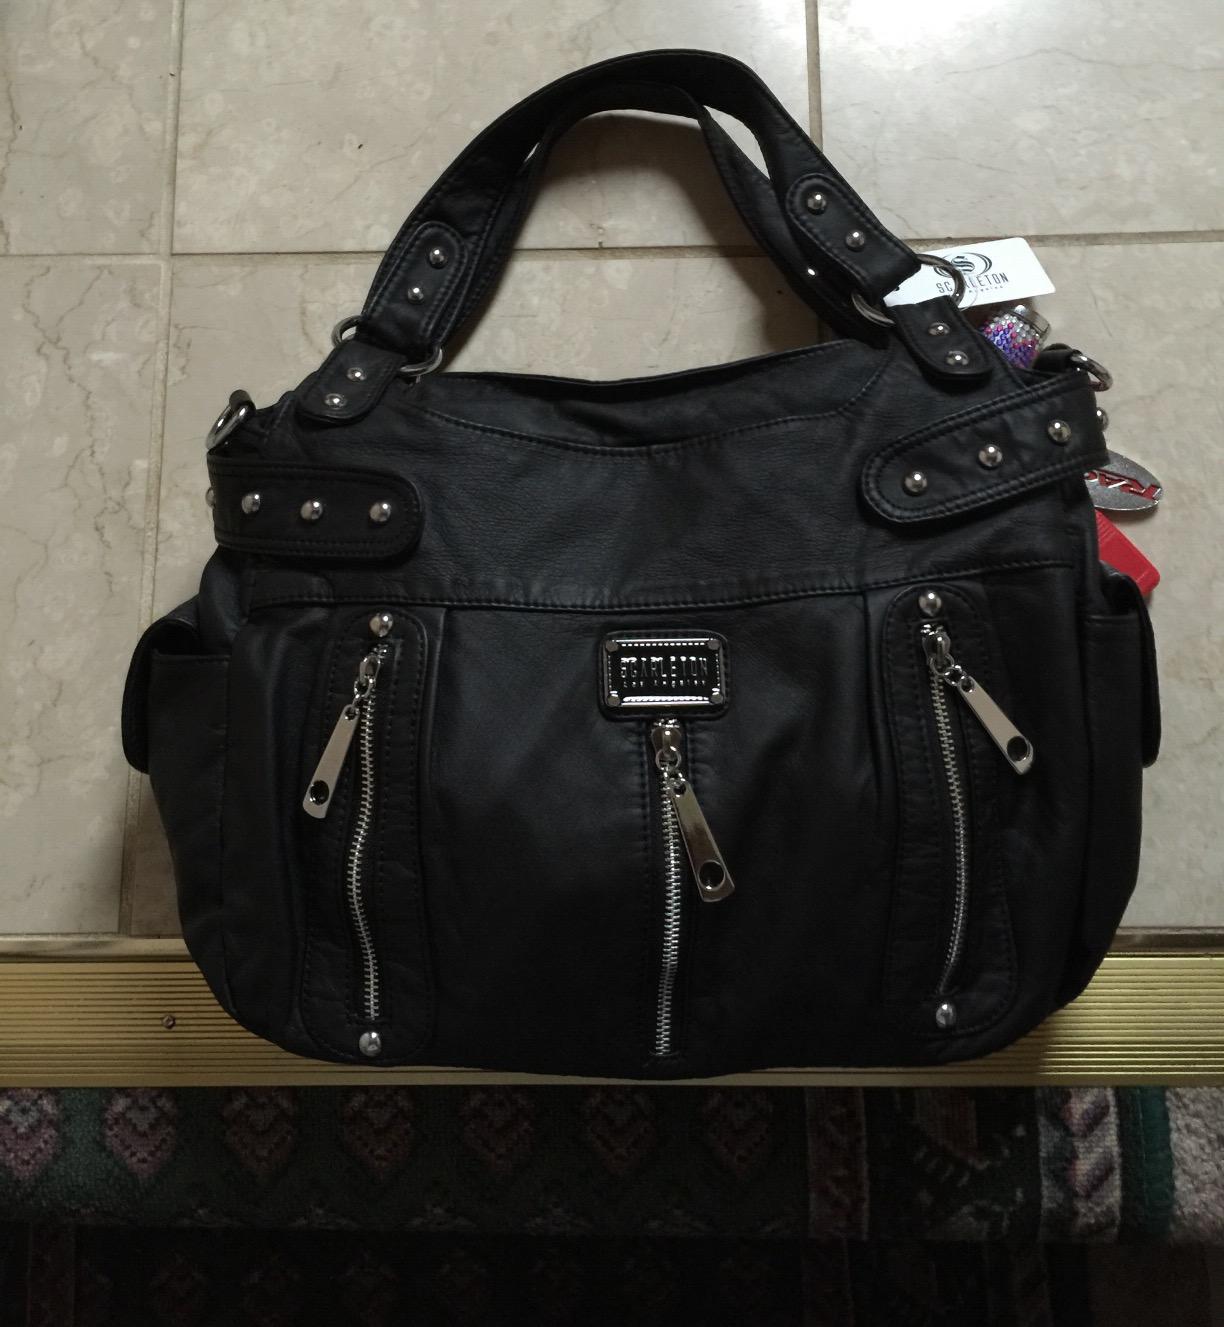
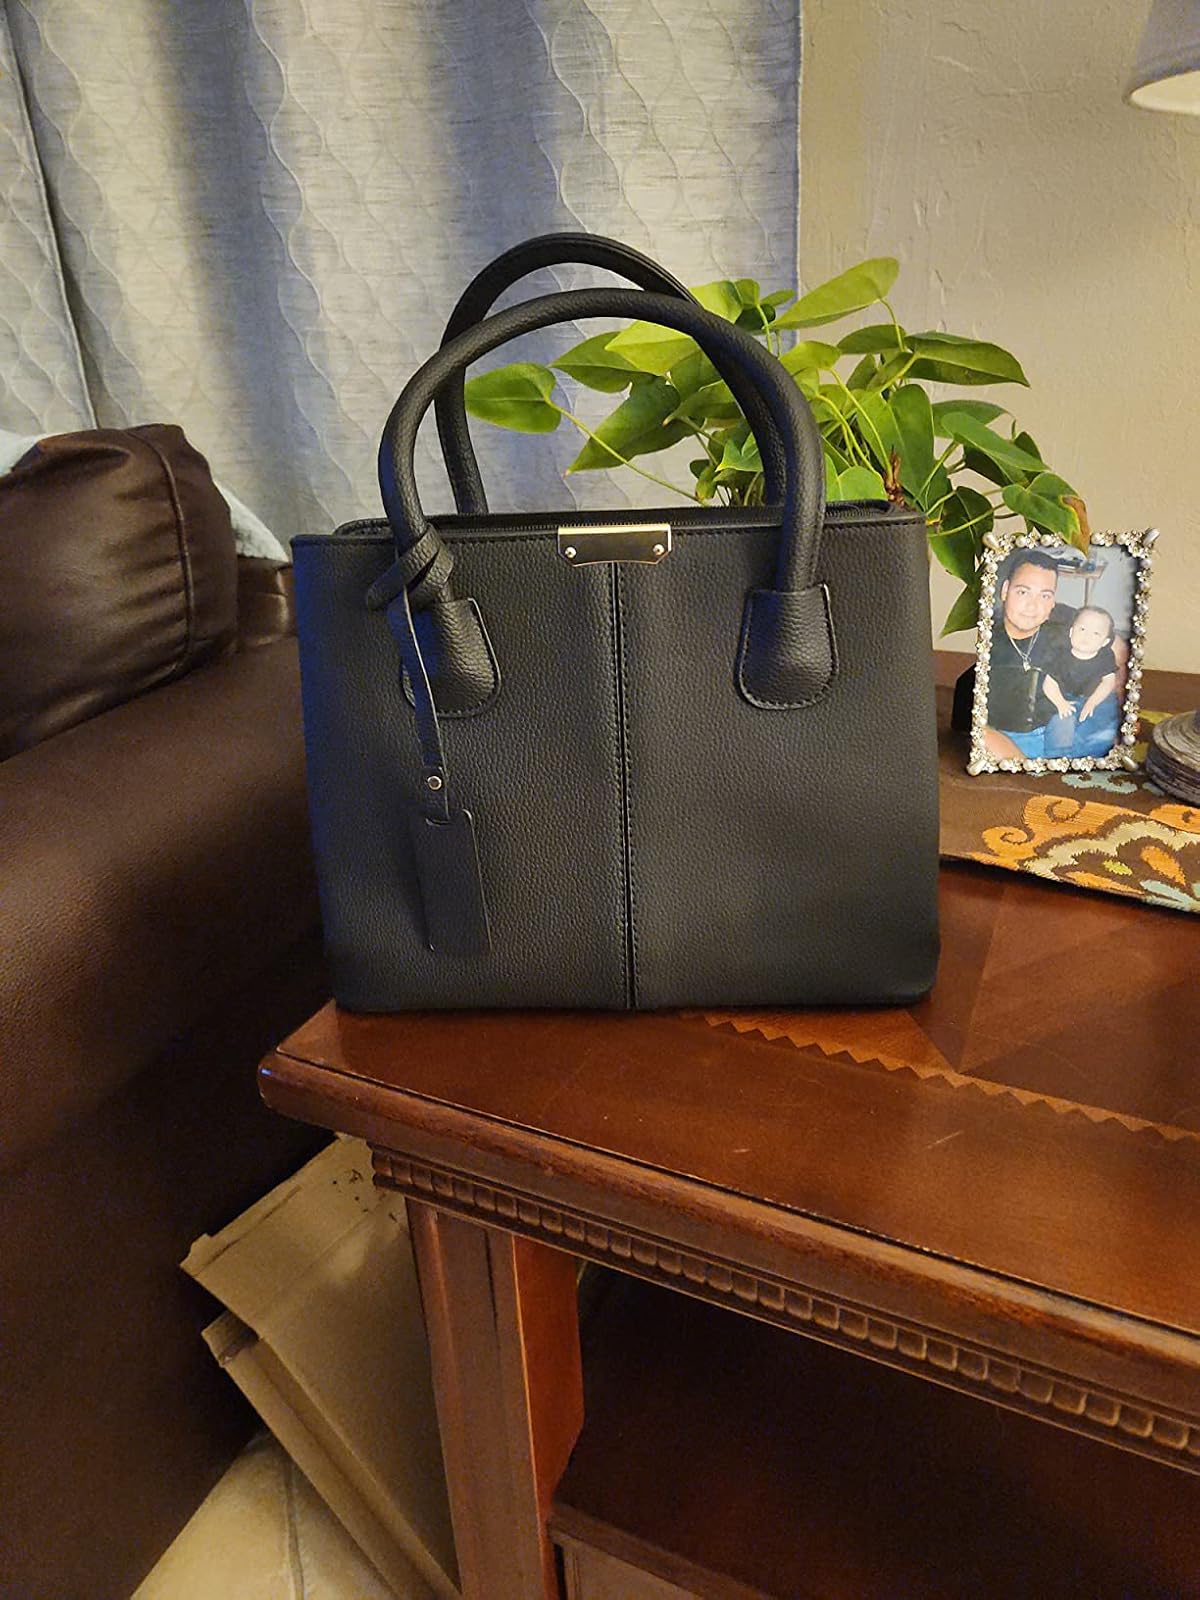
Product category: accessories_handbag
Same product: no